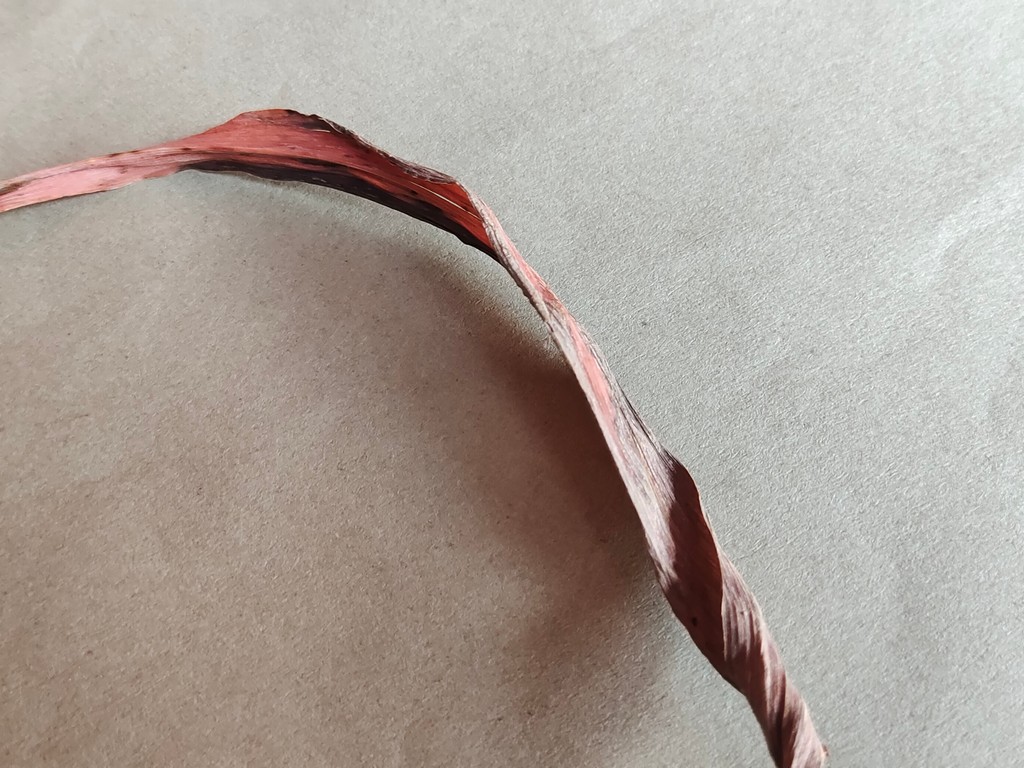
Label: Dried